Possessed (1931 film)

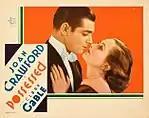

Marian becomes Mark's mistress and he provides her with a complete makeover, educating her in the arts and culture of his social set. Three years pass and the two are happily in love. To cover the fact that Marian is his kept woman, Mark presents Marian as Mrs. Moreland, a wealthy divorcée living comfortably on her alimony.